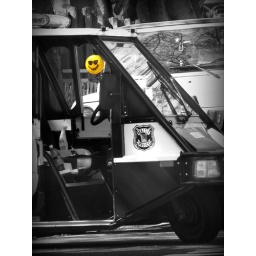
I just liked the way the smiley face on the car behind the police cart fit in the window. :)